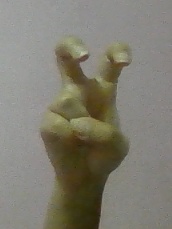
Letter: toot